World Pool Association

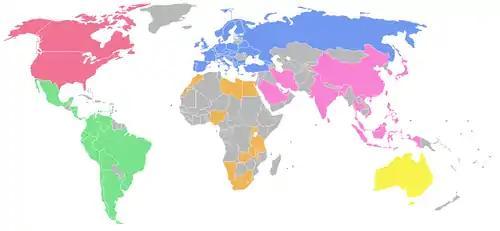
Map of member countries

In 2022 the Asian Confederation of Billiard Sports (ACBS) replaced the Asian Pocket Billiard Union (APBU) as the WPA continental affiliate for Asia.